Jules Eichorn

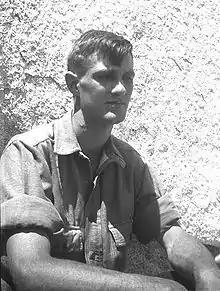
Jules Eichorn in the Sierra Nevada in 1931

Jules Marquard Eichorn (February 7, 1912 – February 15, 2000) was an American mountaineer, environmentalist, and music teacher.